Anna of Masovia

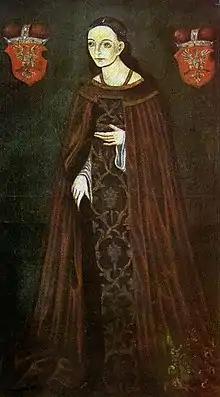
Anna of Masovia

Anna of Masovia (c. 1498 – after 26 January 1557) was a Polish princess, Titular Duchess of Masovia and the last representative of the Masovian branch of the Piast dynasty.